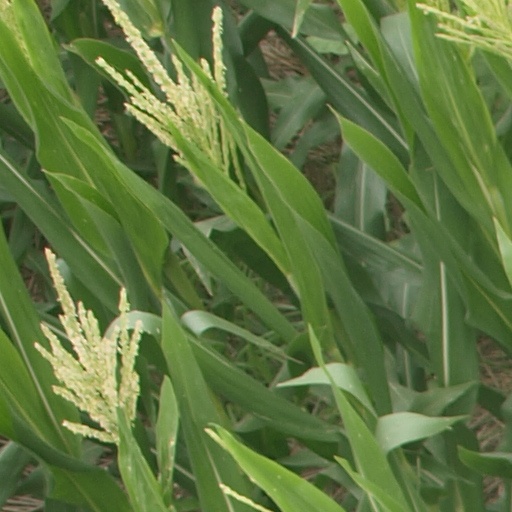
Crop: maize; corn